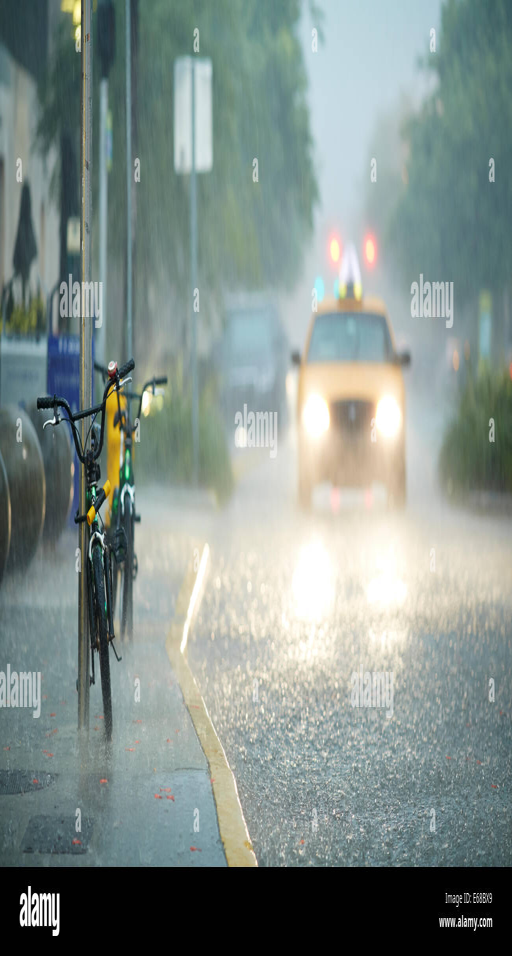
yellow taxi cab driving through the heavy rain in the streets